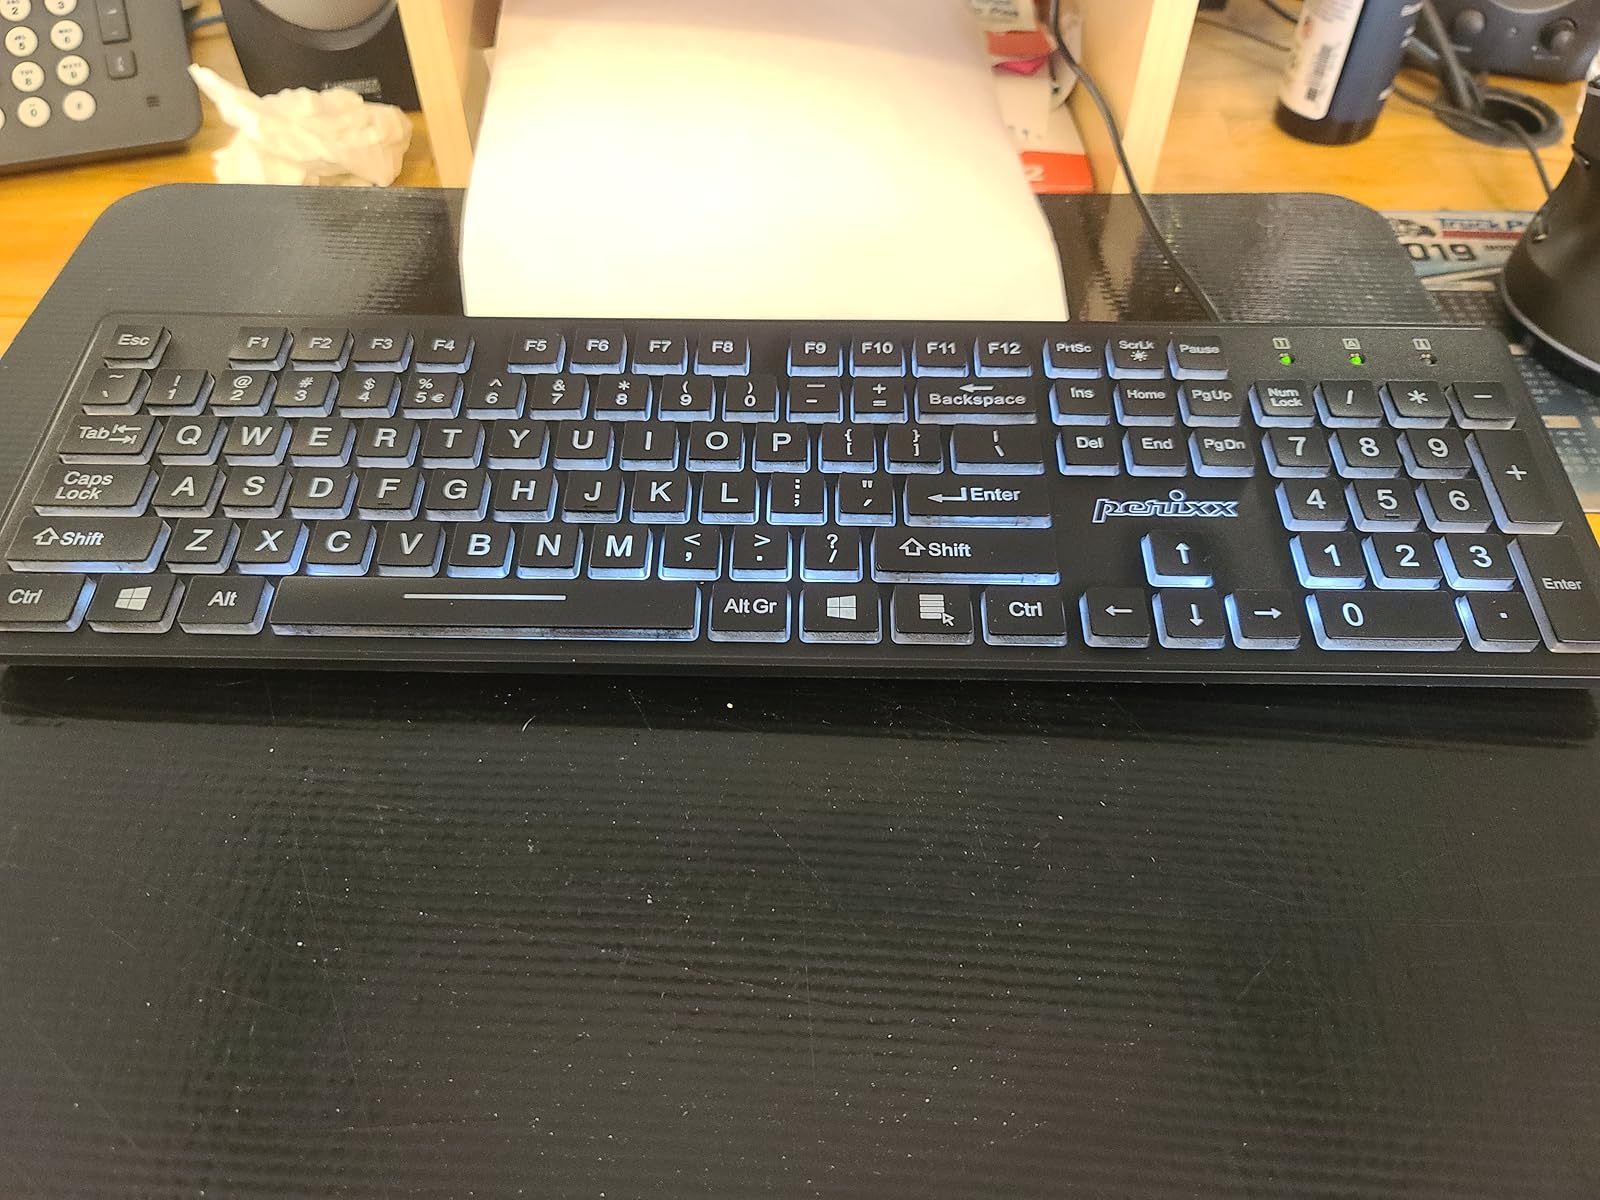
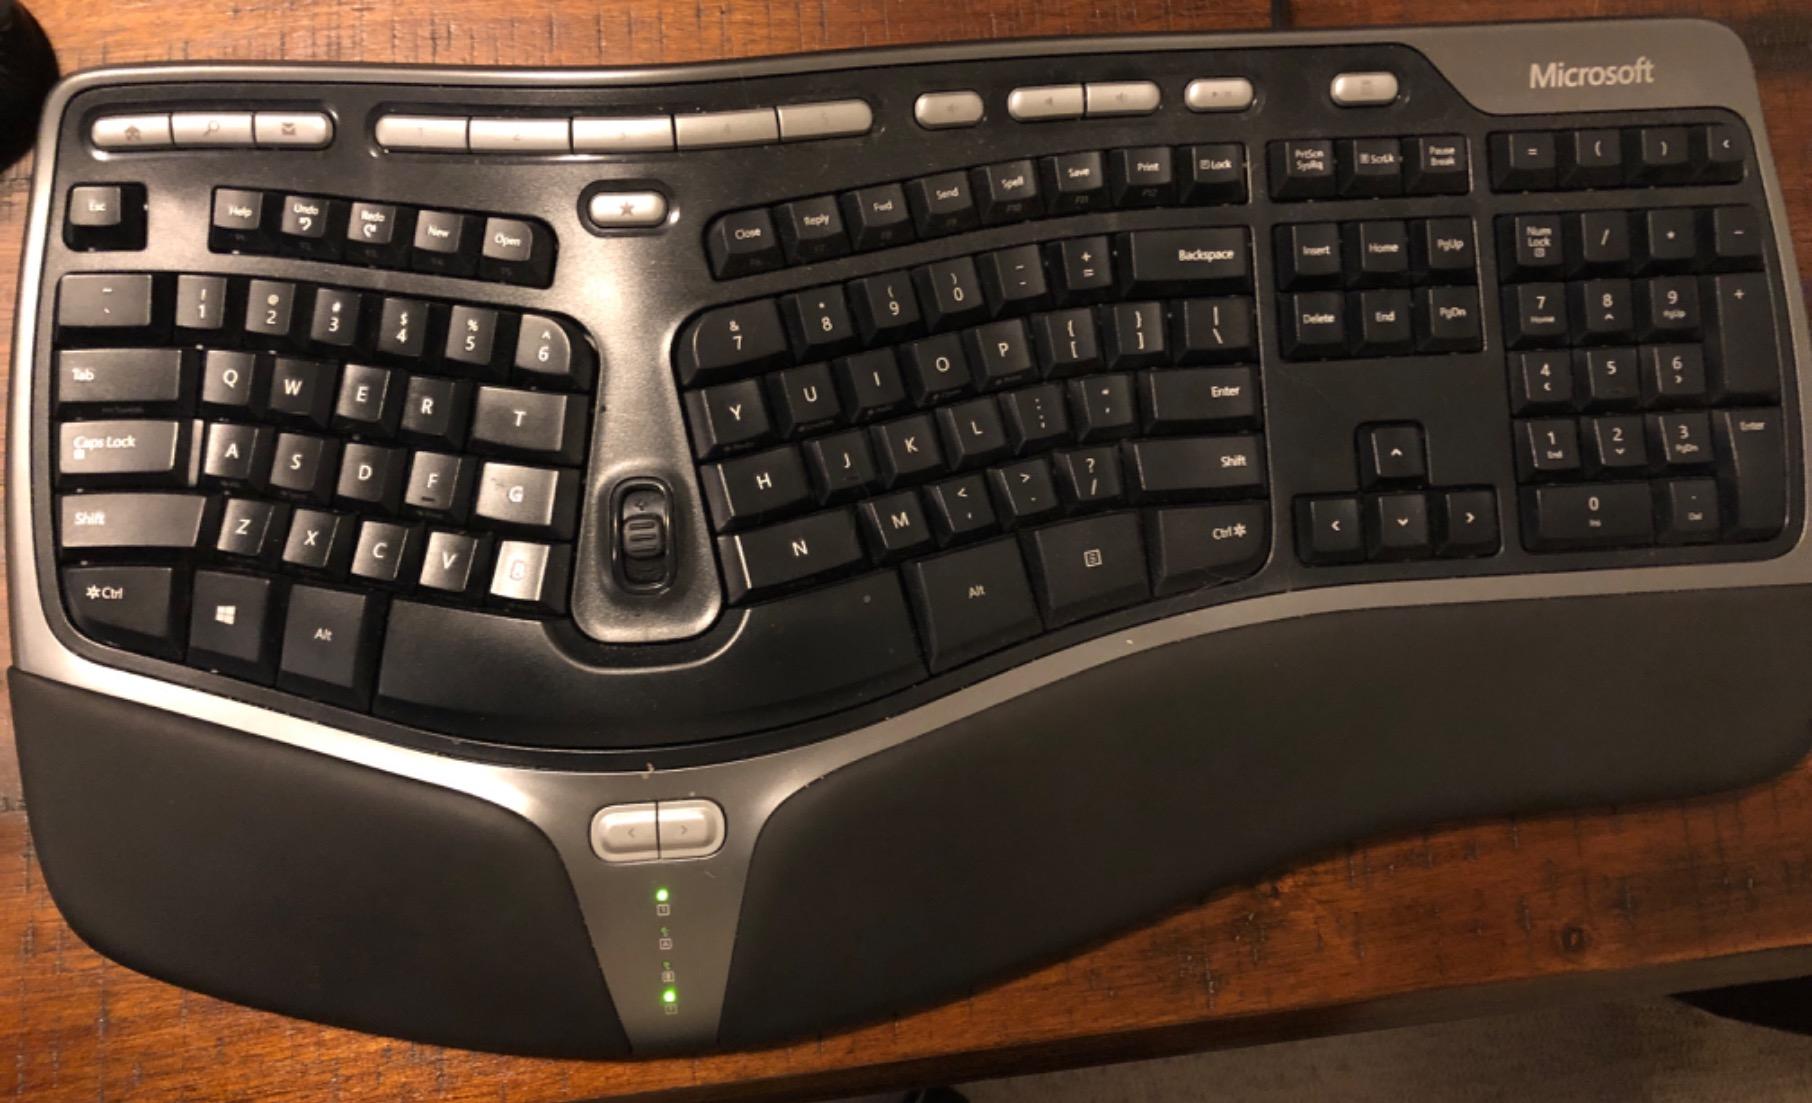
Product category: keyboard
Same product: no